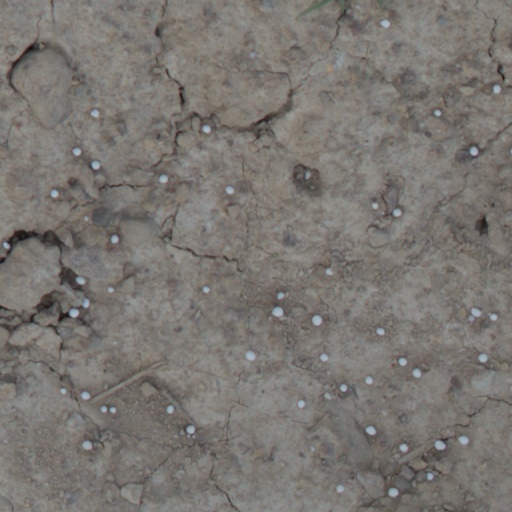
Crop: wheat